Morphotectonics

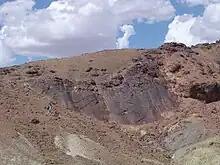
Example of a fault scarp from the Gobi Desert of Mongolia.

A fault scarp is a small step or offset on the ground surface where one side of a fault has moved vertically with respect to the other. Active faulting can cause fault scarps to appear either individually or as multiple subparallel scarps.